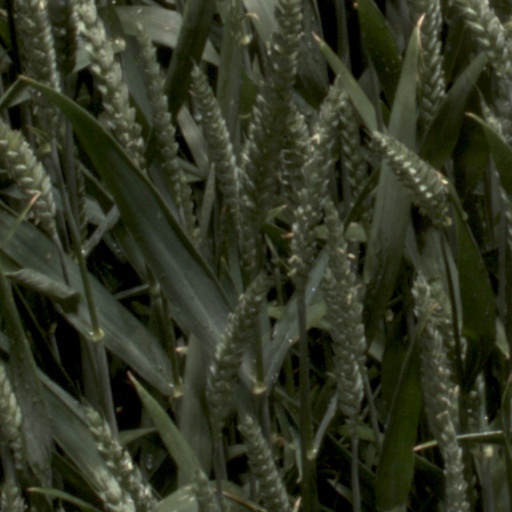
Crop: wheat